Philip Demers

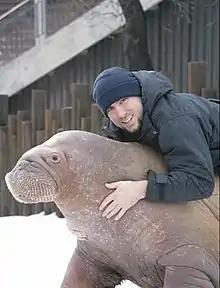
Demers with Smooshi the walrus c. 2010

Philip Demers (born March 21, 1978) is a Canadian former professional marine mammal trainer at Marineland of Canada in Niagara Falls, Ontario. He is best known for his relationship with a captive walrus named Smooshi.